Edmund Dollard

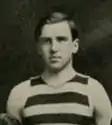
Dollard as Syracuse Orangemen basketball player ( 1904.)

Edmund "Eddie" Dollard (February 12, 1885 – June 1964) was an American basketball coach. He was the head basketball coach at Syracuse University from 1911 to 1924. His teams compiled a record of 151 wins along with 59 losses, and an overall winning percentage of .719. Dollard guided Syracuse to 11 consecutive winning seasons, along with an unblemished 12–0 mark during the 1913–14 season. His 1917–18 team finished the season with a 16–1 record and was retroactively named the national champion by the Helms Athletic Foundation and the Premo-Porretta Power Poll. Dollard left Syracuse after an unsuccessful 1923–24 campaign where the team went 8–10.